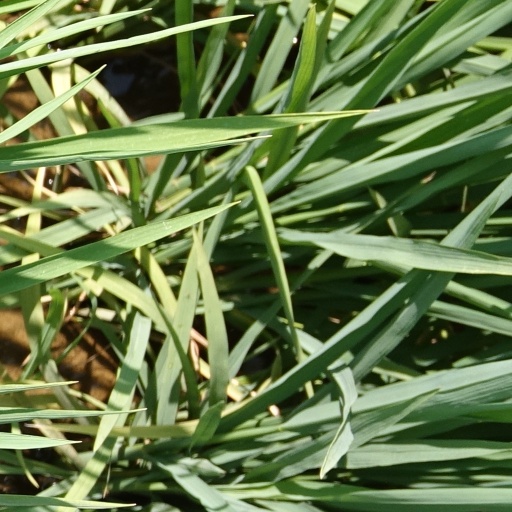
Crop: rice